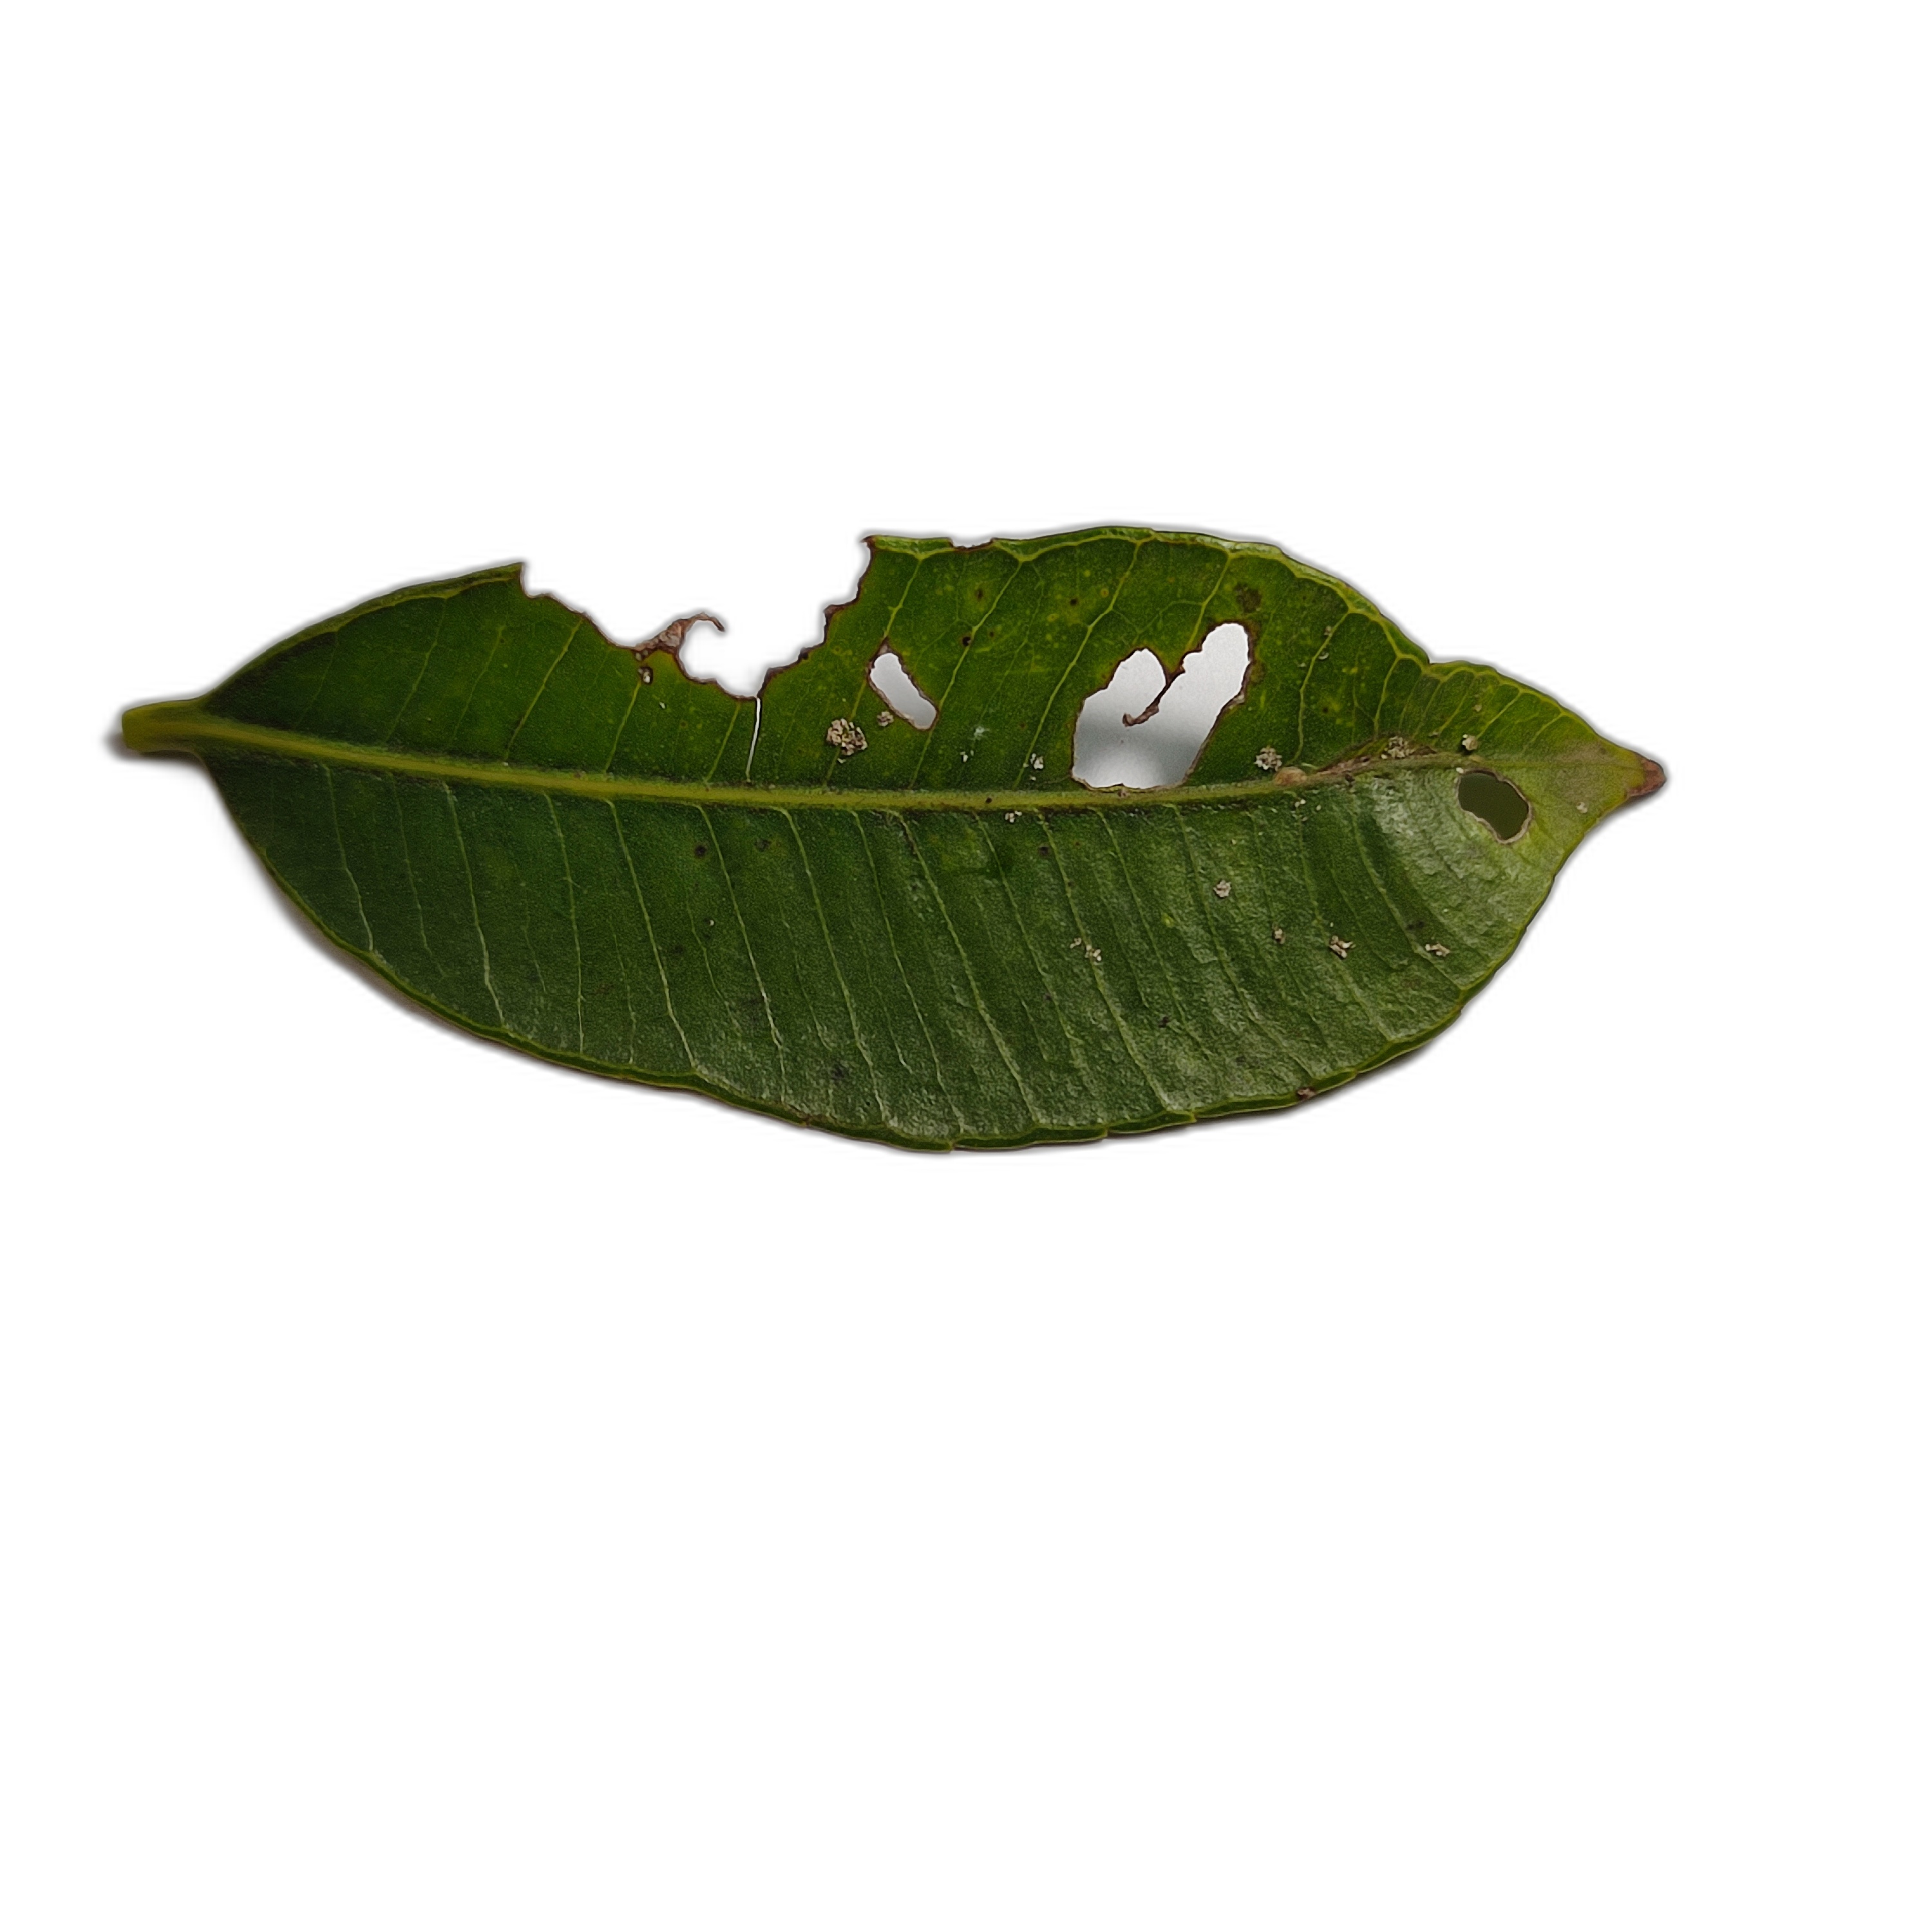
Label: not_healthy